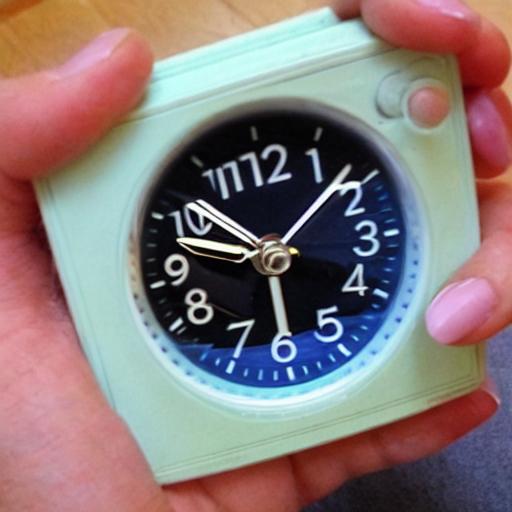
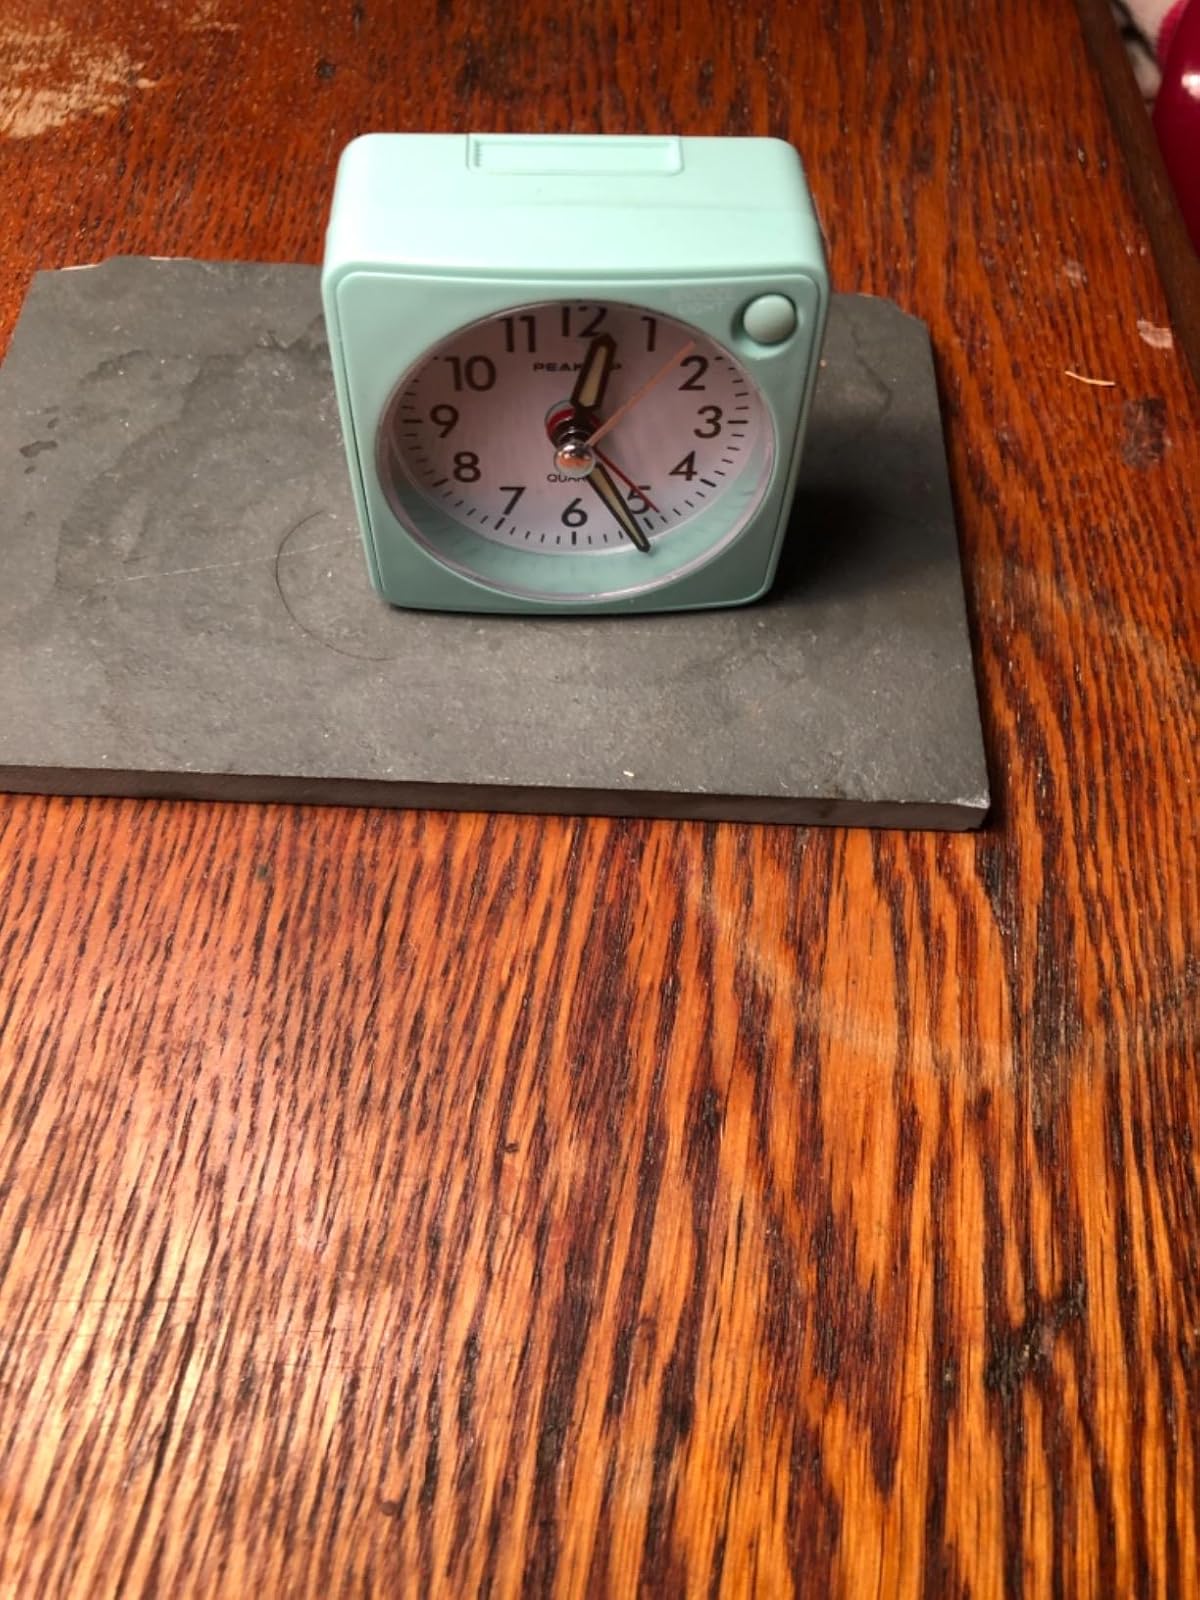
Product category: clock
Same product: no